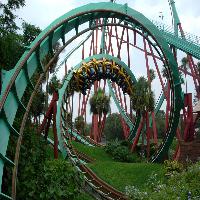
Weather: cloudy or overcast